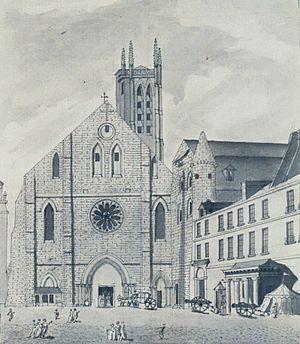
Abbaye de Sainte-Geneviève
Le procès de l'ordre du Temple est une affaire judiciaire internationale du XIVᵉ siècle. L'ordre du Temple est accusé en 1307 par la royauté française de plusieurs chefs d'accusation comprenant l'hérésie, la simonie, la sodomie et l'idolâtrie. Cette affaire prend une ampleur particulière car elle met en cause un ordre militaire composé de religieux et également parce qu'elle est une des conséquences de la lutte entre le roi de France Philippe le Bel et le pape Boniface VIII. L'affaire débute au matin du vendredi 13 octobre 1307, et se termine avec la bulle papale Considerantes dudum fulminée par Clément V le 6 mai 1312 et la mort du maître de l'ordre Jacques de Molay sur le bûcher le 11 ou 18 mars 1314. Les biens de l'ordre sont dispersés dans les années qui suivent, notamment le 10 juin 1317 lorsque le pape Jean XXII reconnaît par la bulle papale Ad fructus uberes l'existence de l'ordre de Montesa dans le royaume d'Aragon, ainsi que le 14 mars 1319 en ce qui concerne l'Ordre du Christ dans le royaume du Portugal.
L'abbaye Sainte-Geneviève de Paris est une ancienne abbaye parisienne, dont plusieurs bâtiments ont été conservés pour constituer l'actuel lycée Henri-IV.
Pierre Nicolas Ransonnette ou Nicolas Ransonnette né le 9 mars 1745 à Paris et mort dans la même ville le 18 décembre 1810 est un graveur français du XVIIIᵉ siècle.
Benjamin de Brichanteau, né le 10 septembre 1585 et mort le 14 juillet 1619 à Paris, est abbé de Barbeau, de Sainte-Geneviève de Paris, évêque titulaire de Philadelphie, est le coadjuteur de son oncle Geoffroy de Billy et lui succède comme évêque-duc de Laon et pair ecclésiastique de France.